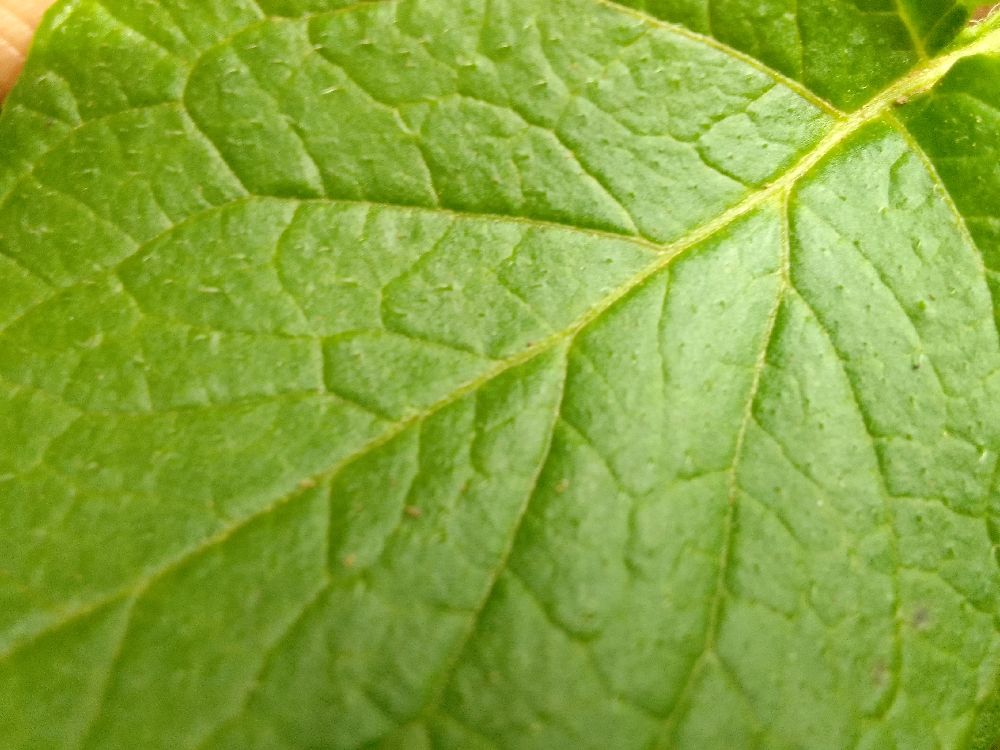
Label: Healthy